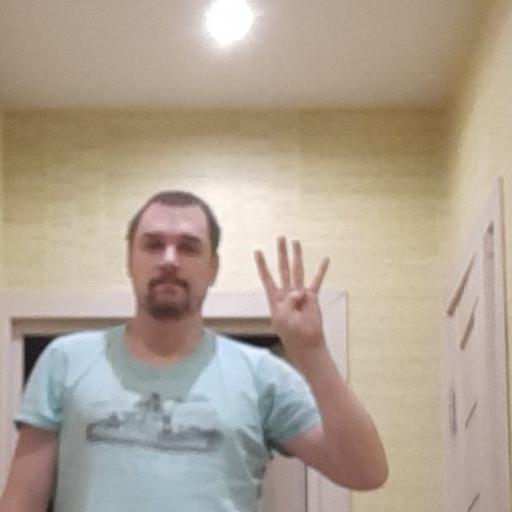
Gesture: four